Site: brandenburg
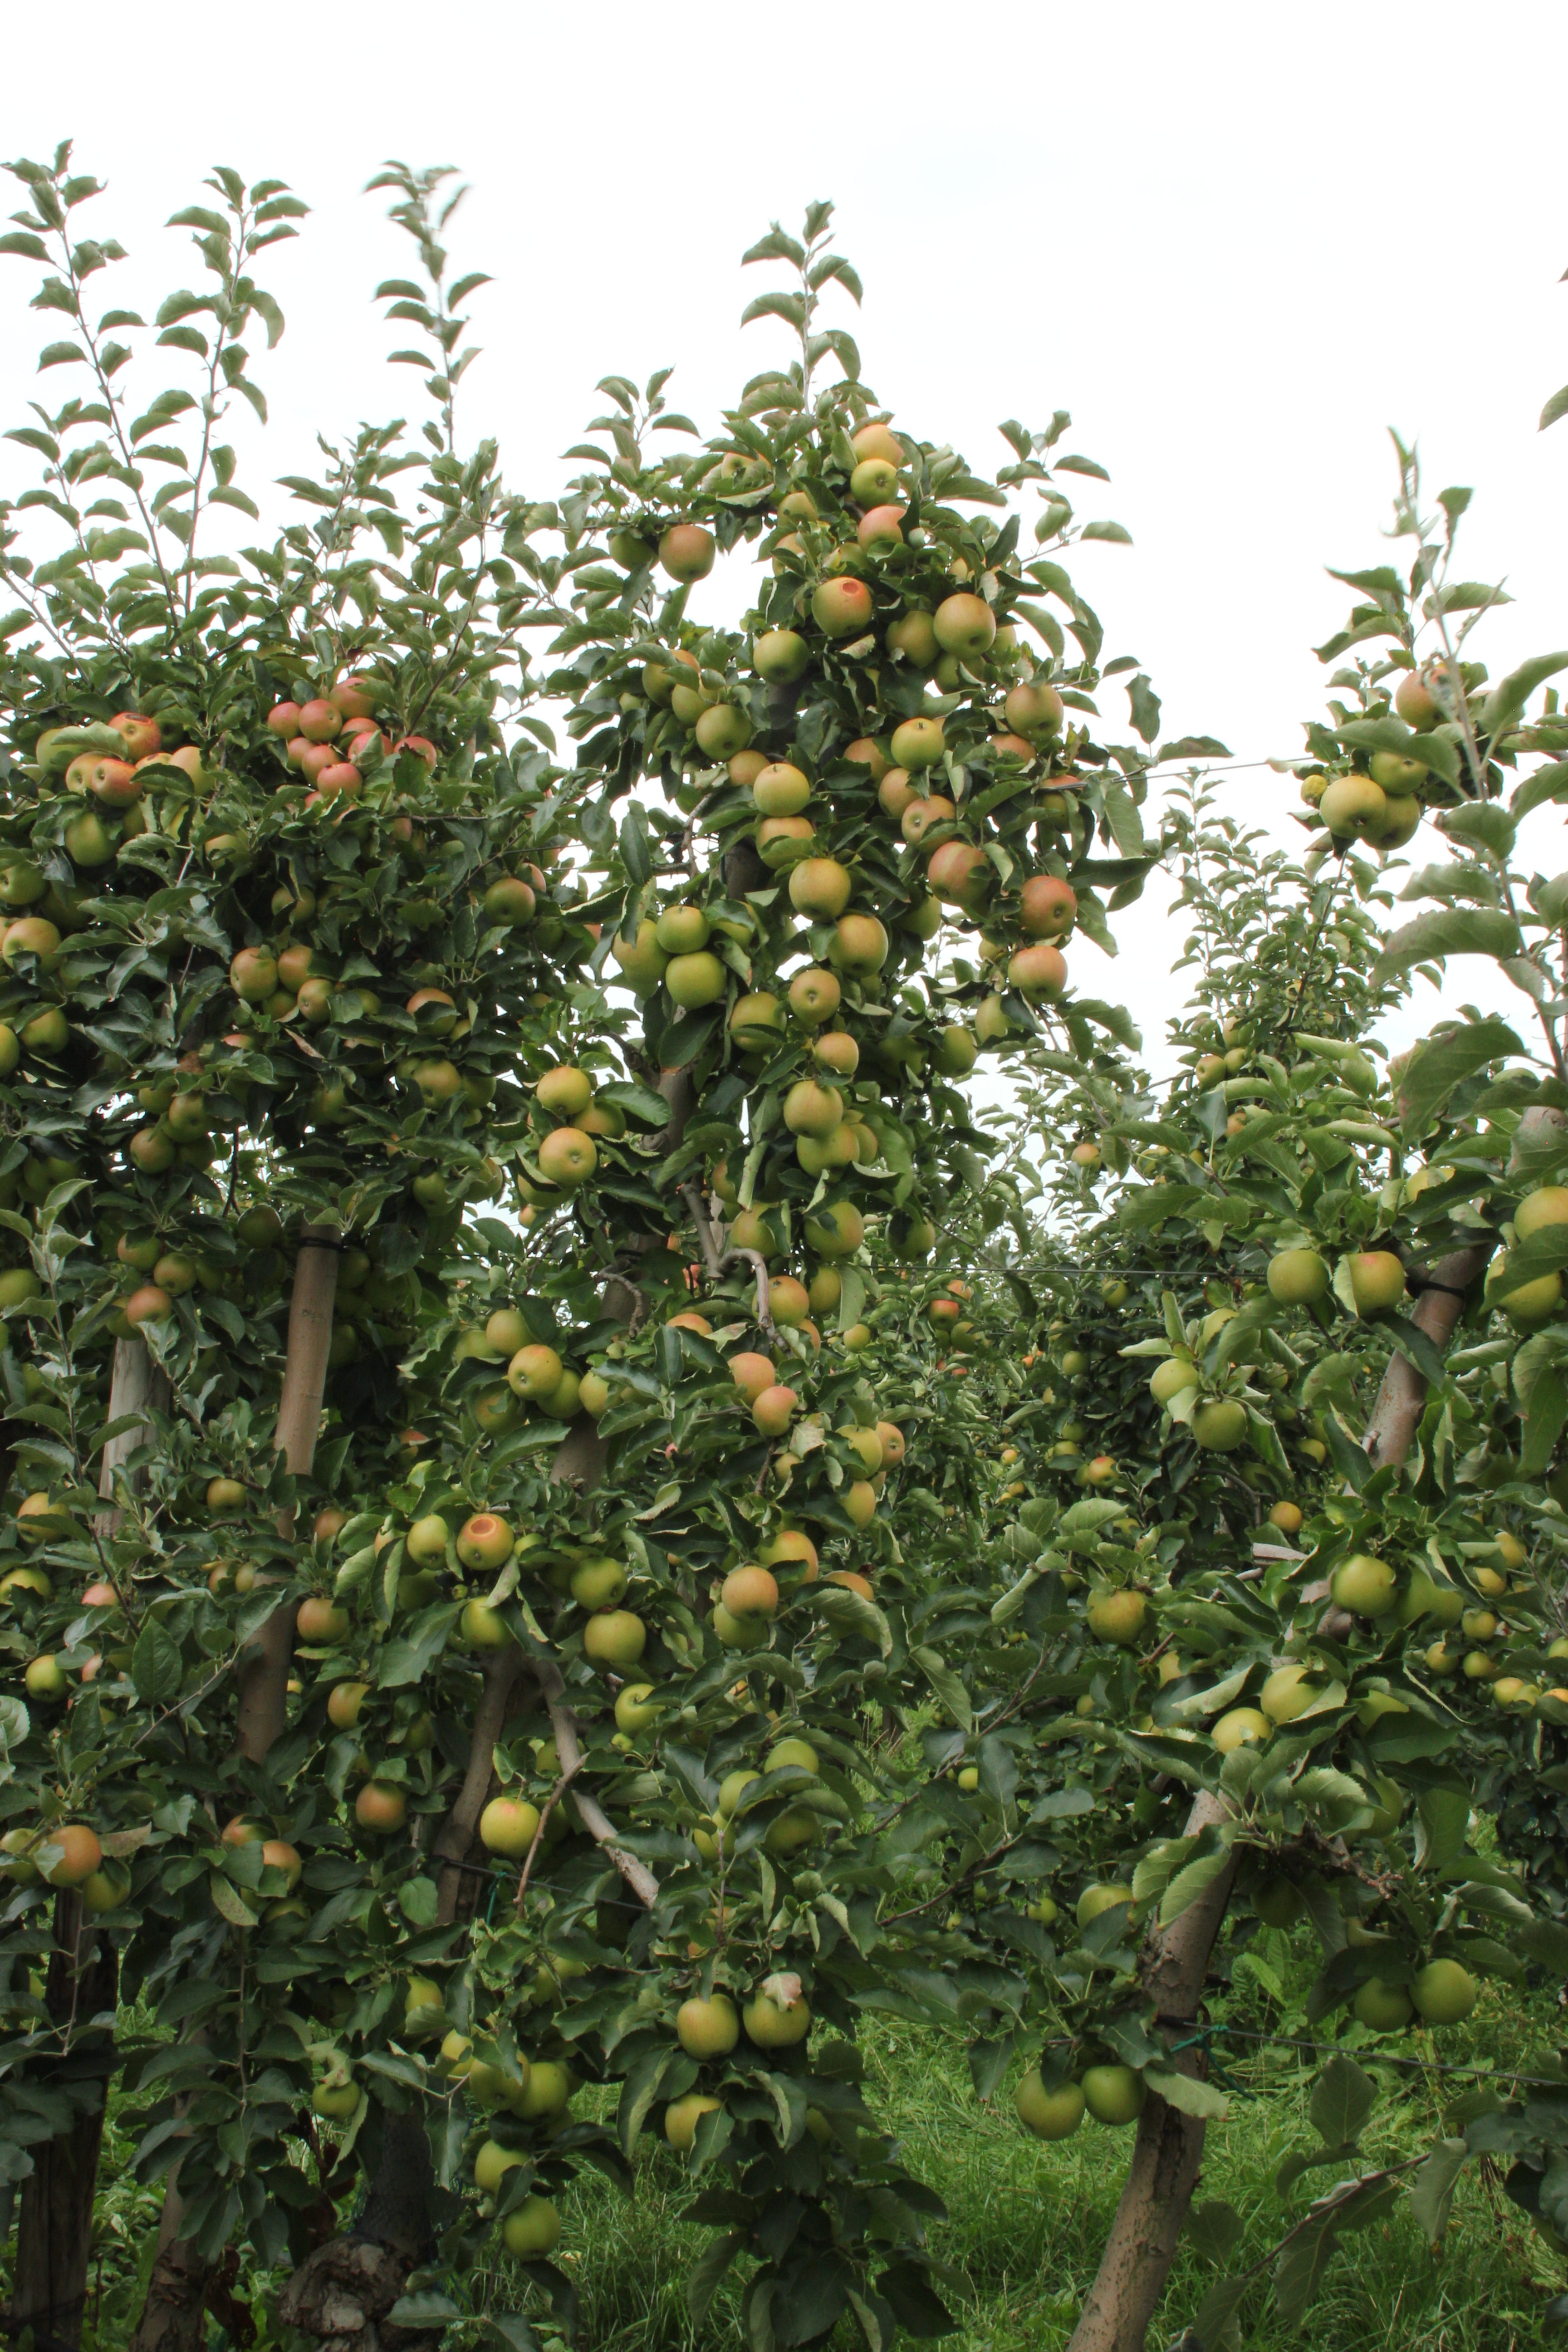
Growth stage (BBCH 87): Maturity of fruit and seed